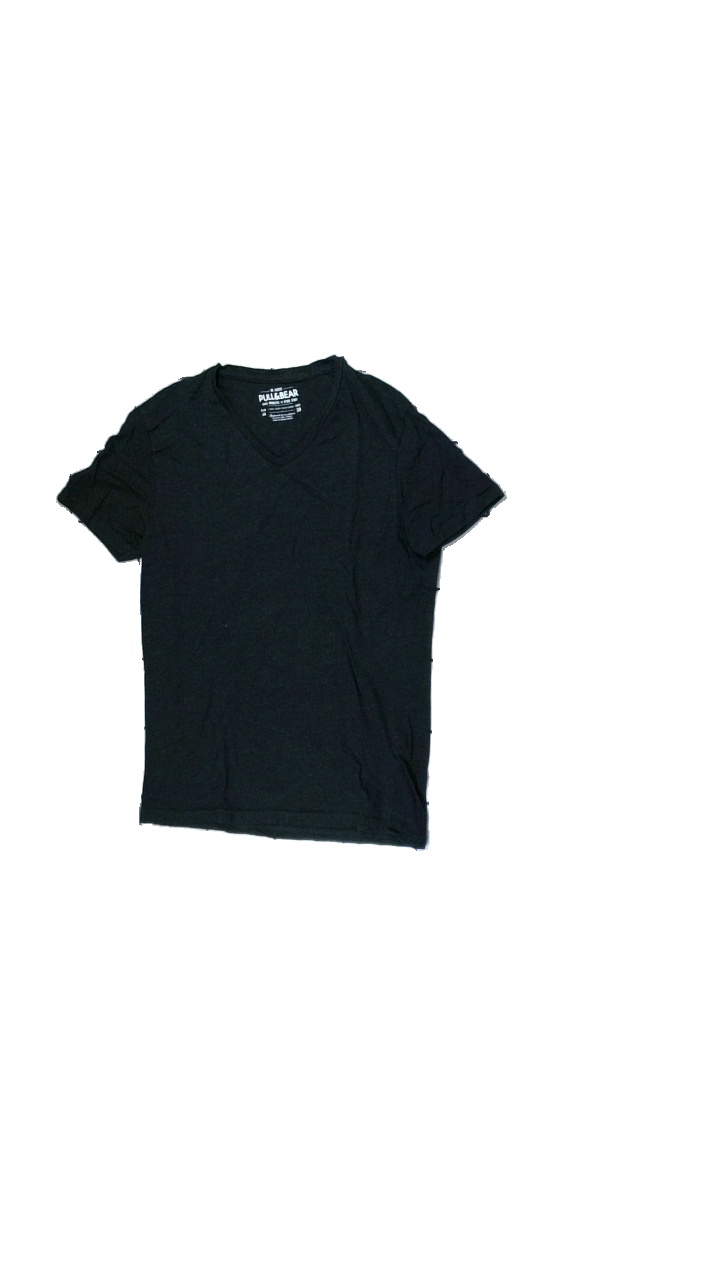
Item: T-shirt (Ladies)
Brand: Pull & Bear
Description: Black t-shirt
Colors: Black
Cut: Regular, V-collar
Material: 85% cotton, 20% polyester
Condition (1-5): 3
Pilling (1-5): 4
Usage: Export
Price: <50